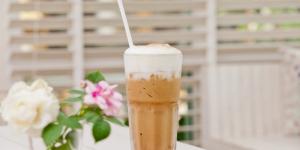
frappe de cafe